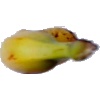
Label: banana_lady_finger